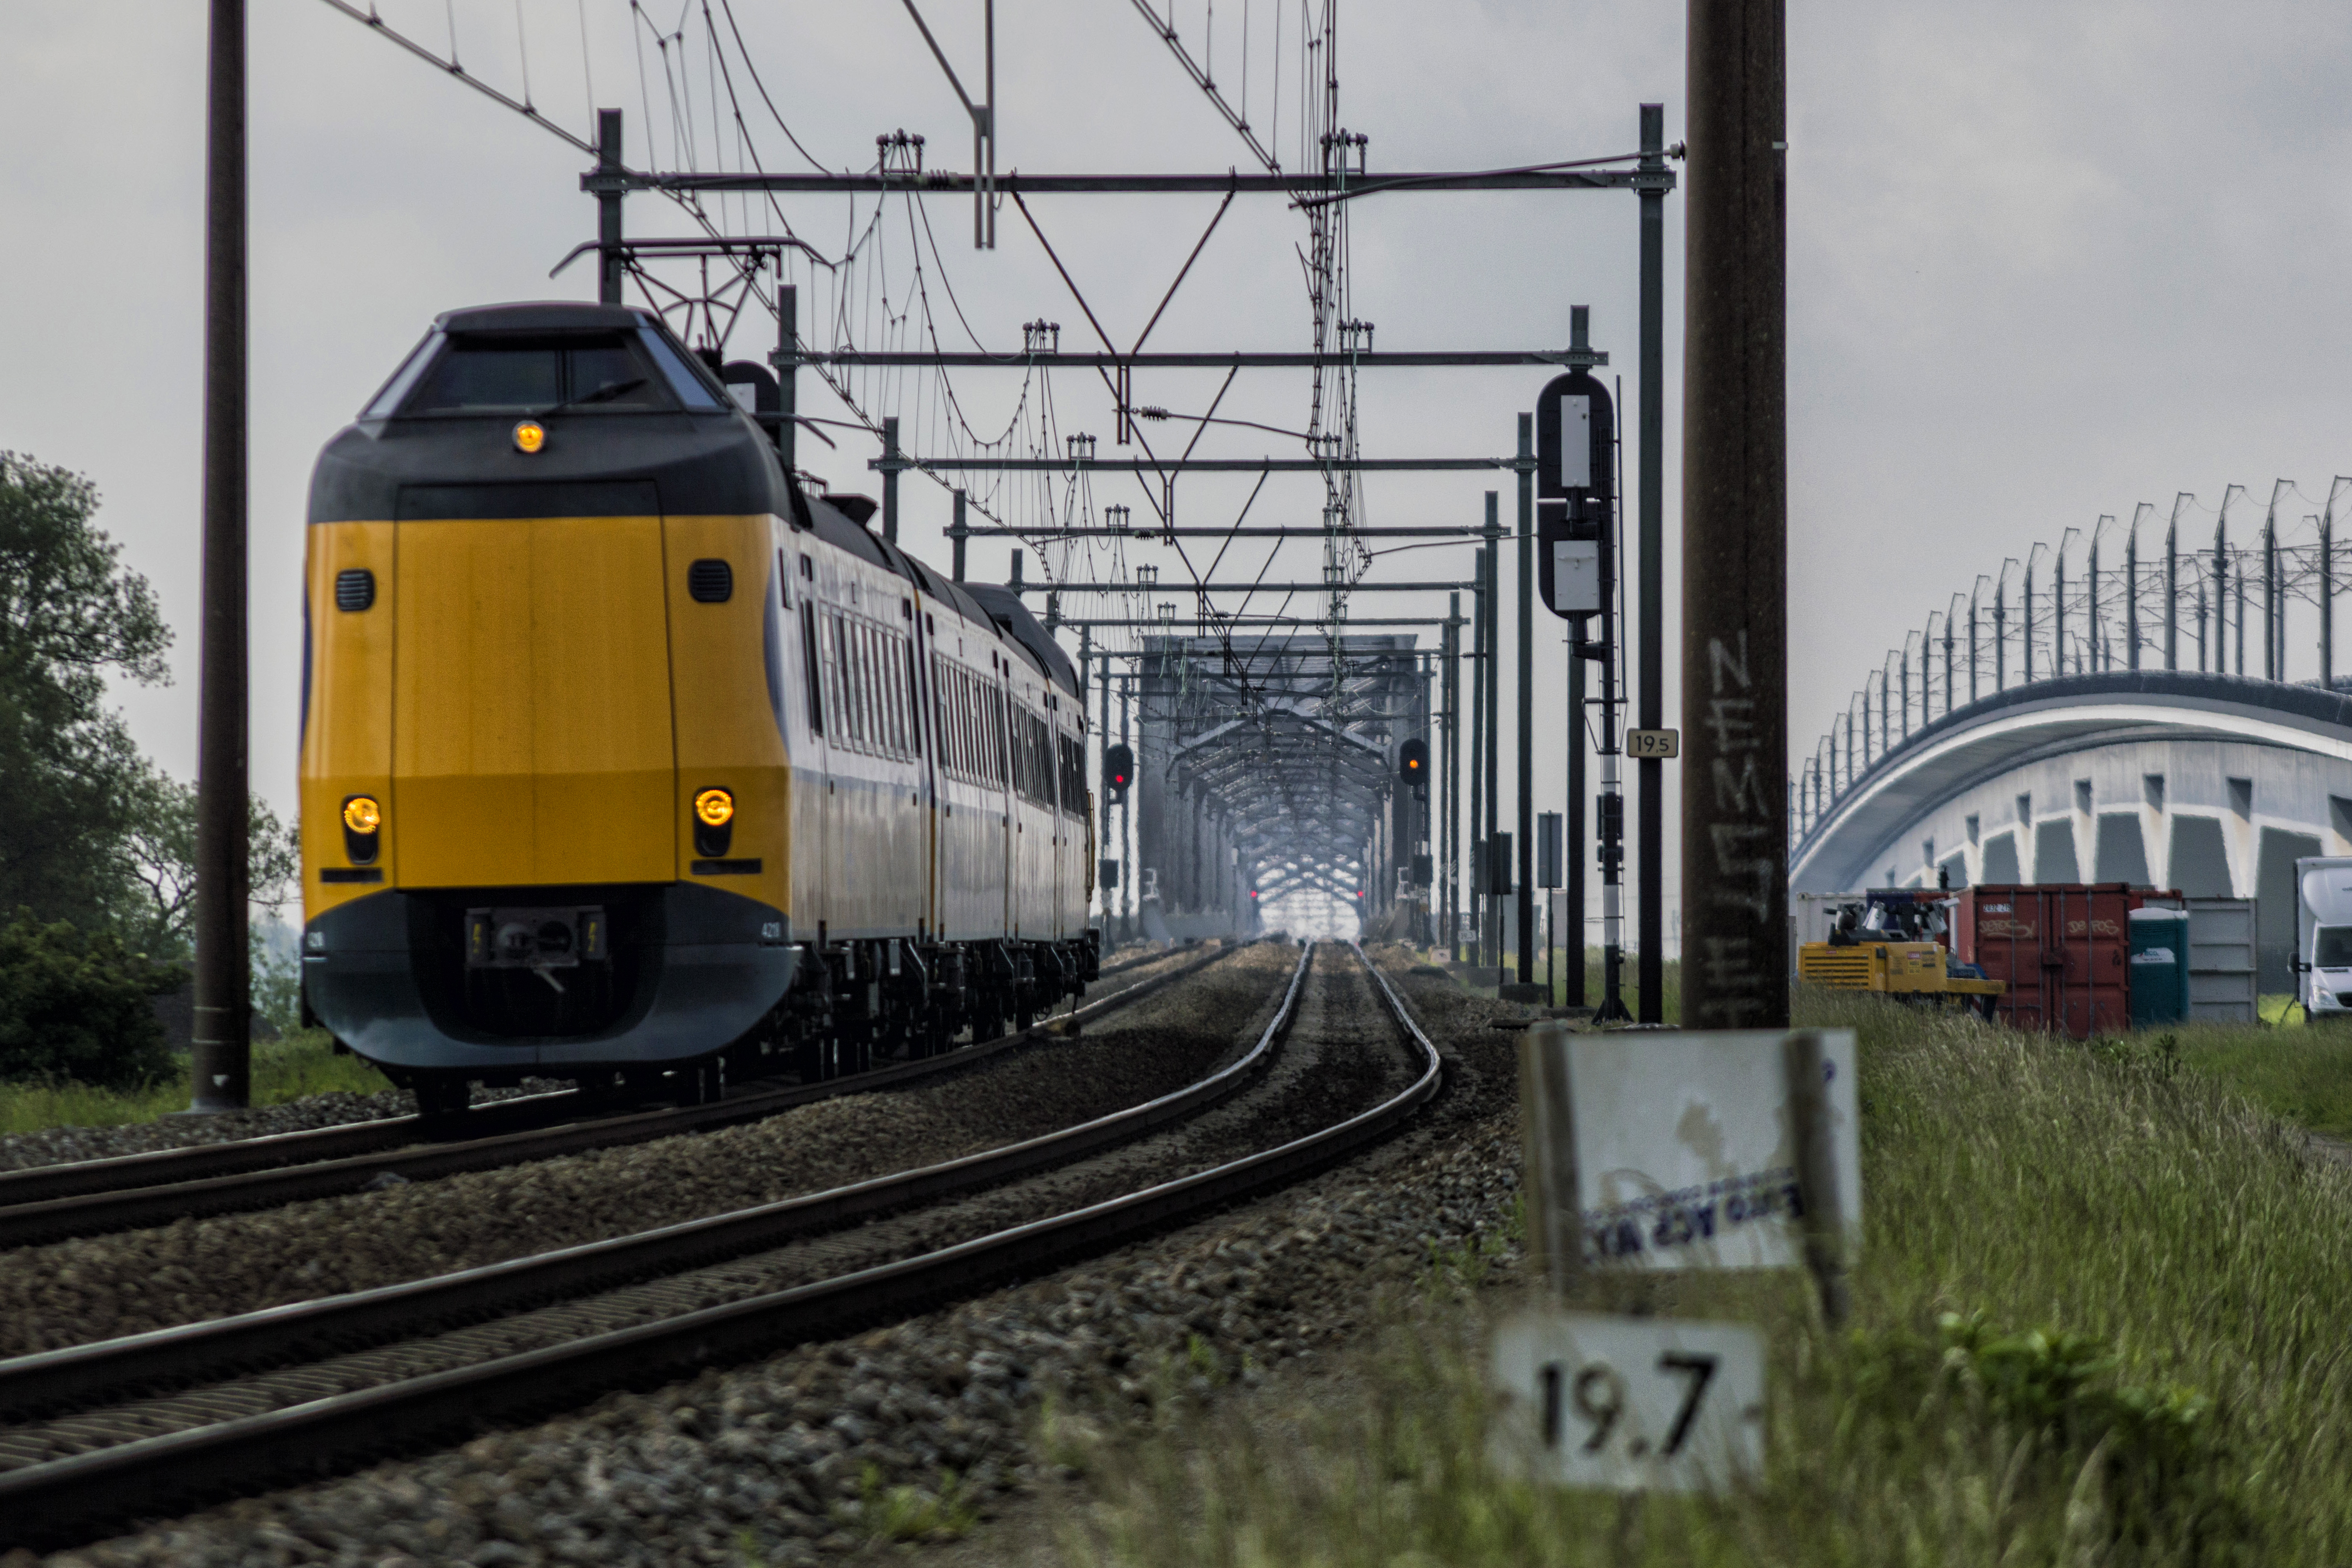
outdoor, track, train, transport, vehicle, nikon, electricity, public transport, holland, nederland, netherlands, locomotive, cargo, dutch, outdoorphotography, urbanphotography, paulvandevelde, pdvandevelde, nederlandinfotos, urbanfotografie, ns, pvdvfotografie, pdvandeveldedordrecht, nederlandsefotografie, dutchphotogaraphy, totallydutch, fotografienederland, hollandsefotografie, fotografieholland, openbaarvervoer, ic3, nederlandsespoorwegen, moerdijkbrug, willemdorp, moerdijk, rail transport, land vehicle, rolling stock, metropolitan area, railroad car